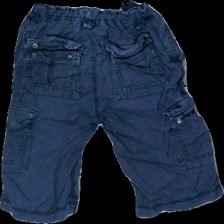
View: back
Type: Shorts
Category: Children
Brand: Skill
Colors: Blue
Material: 100% bomull
Pattern: Logo print
Cut: Regular
Size: 128
Season: All
Stains: Minor
Damage: smuts fläck
Damage location: bottom right
Damage 2: smuts fläck
Damage 2 location: bottom left
Damage 3: smuts fläck
Damage 3 location: bottom left
Price range: <50
Recommended usage: Export
Description: shorts
Comment: urtvättat och smutsigt